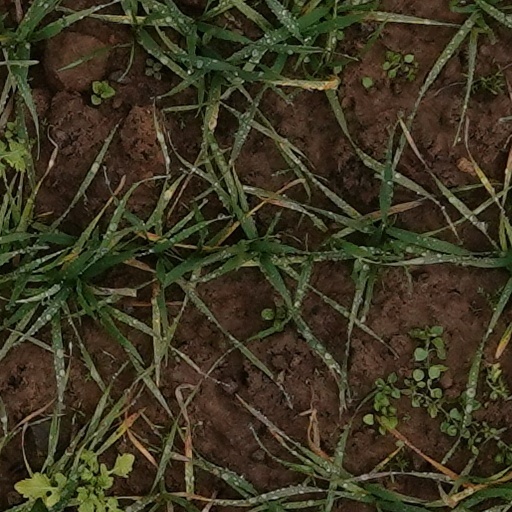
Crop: wheat